1916 Pittsburgh Panthers football team

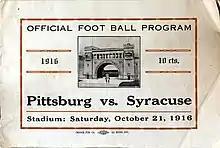

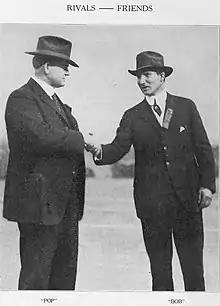
Pop Warner and Bob Folwell pregame handshake, 1916 Pitt vs. Penn game

On October 21 Pitt traveled to Syracuse, NY to play the Syracuse Orangemen for the first time. Syracuse finished the 1915 season with a 9–1–2 record and were presently 3–0 in 1916 under first year coach Bill Hollenback.